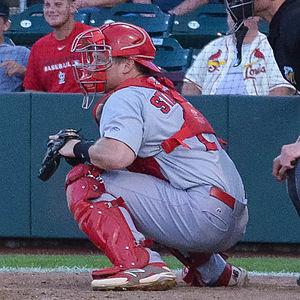
Cody Franklin Stanley est un receveur de baseball.